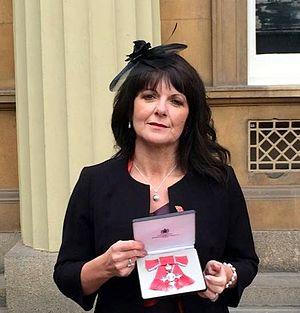
L'affaire des viols collectifs de Rotherham désigne un ensemble de crimes sexuels commis de la fin des années 1980 au début des années 2010, à Rotherham, une ville du Yorkshire du Sud, dans le Nord de l'Angleterre. Elle est considérée comme le plus grand scandale de la protection de l’enfance dans l’histoire du Royaume-Uni. Dès le début des années 1990, des soupçons d’exploitation sexuelle d'enfants sont émis par des gestionnaires de foyers d'enfants de Rotherham. Depuis au moins 2001, de multiples rapports indiquant les noms d’auteurs présumés d’abus sexuels sur mineurs sont transmis à la police et au conseil du district métropolitain de Rotherham. Une première condamnation tombe en 2010 : cinq hommes britanniques d'origine pakistanaise sont reconnus coupables d'agressions sexuelles sur des filles de 12 à 16 ans. À partir de janvier 2011, les crimes sexuels commis à Rotherham et l’incurie des autorités locales commencent à faire l’objet d’articles du quotidien The Times. L’ouverture, en 2012, du procès d’un réseau pédophile à Rochdale amplifie leur couverture médiatique. La Chambre des communes est alertée, et le conseil du district de Rotherham commande une enquête indépendante.